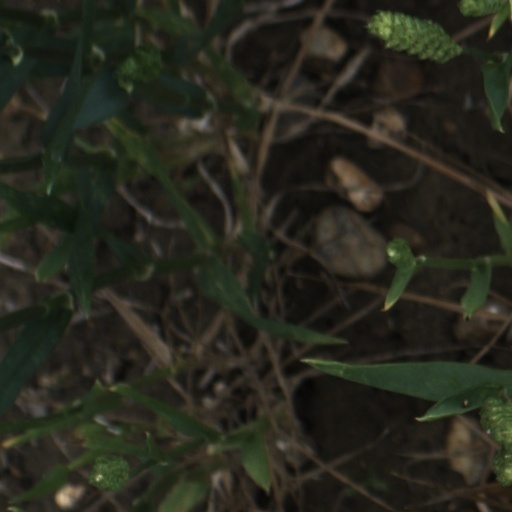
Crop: wheat